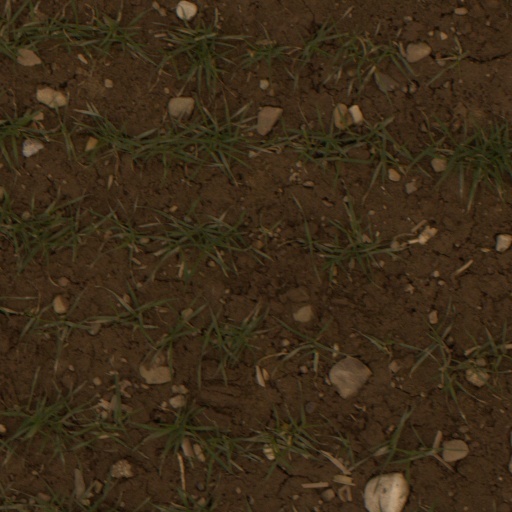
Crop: wheat